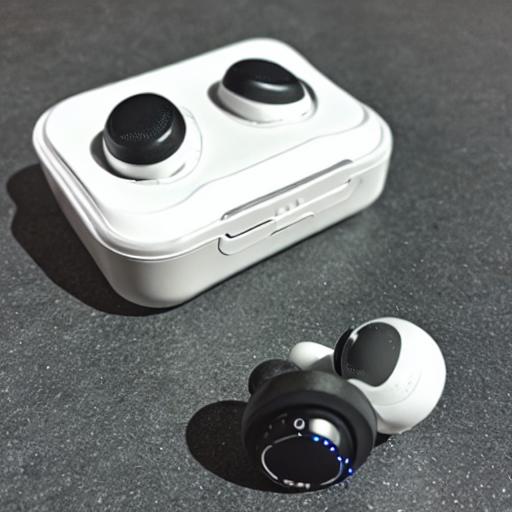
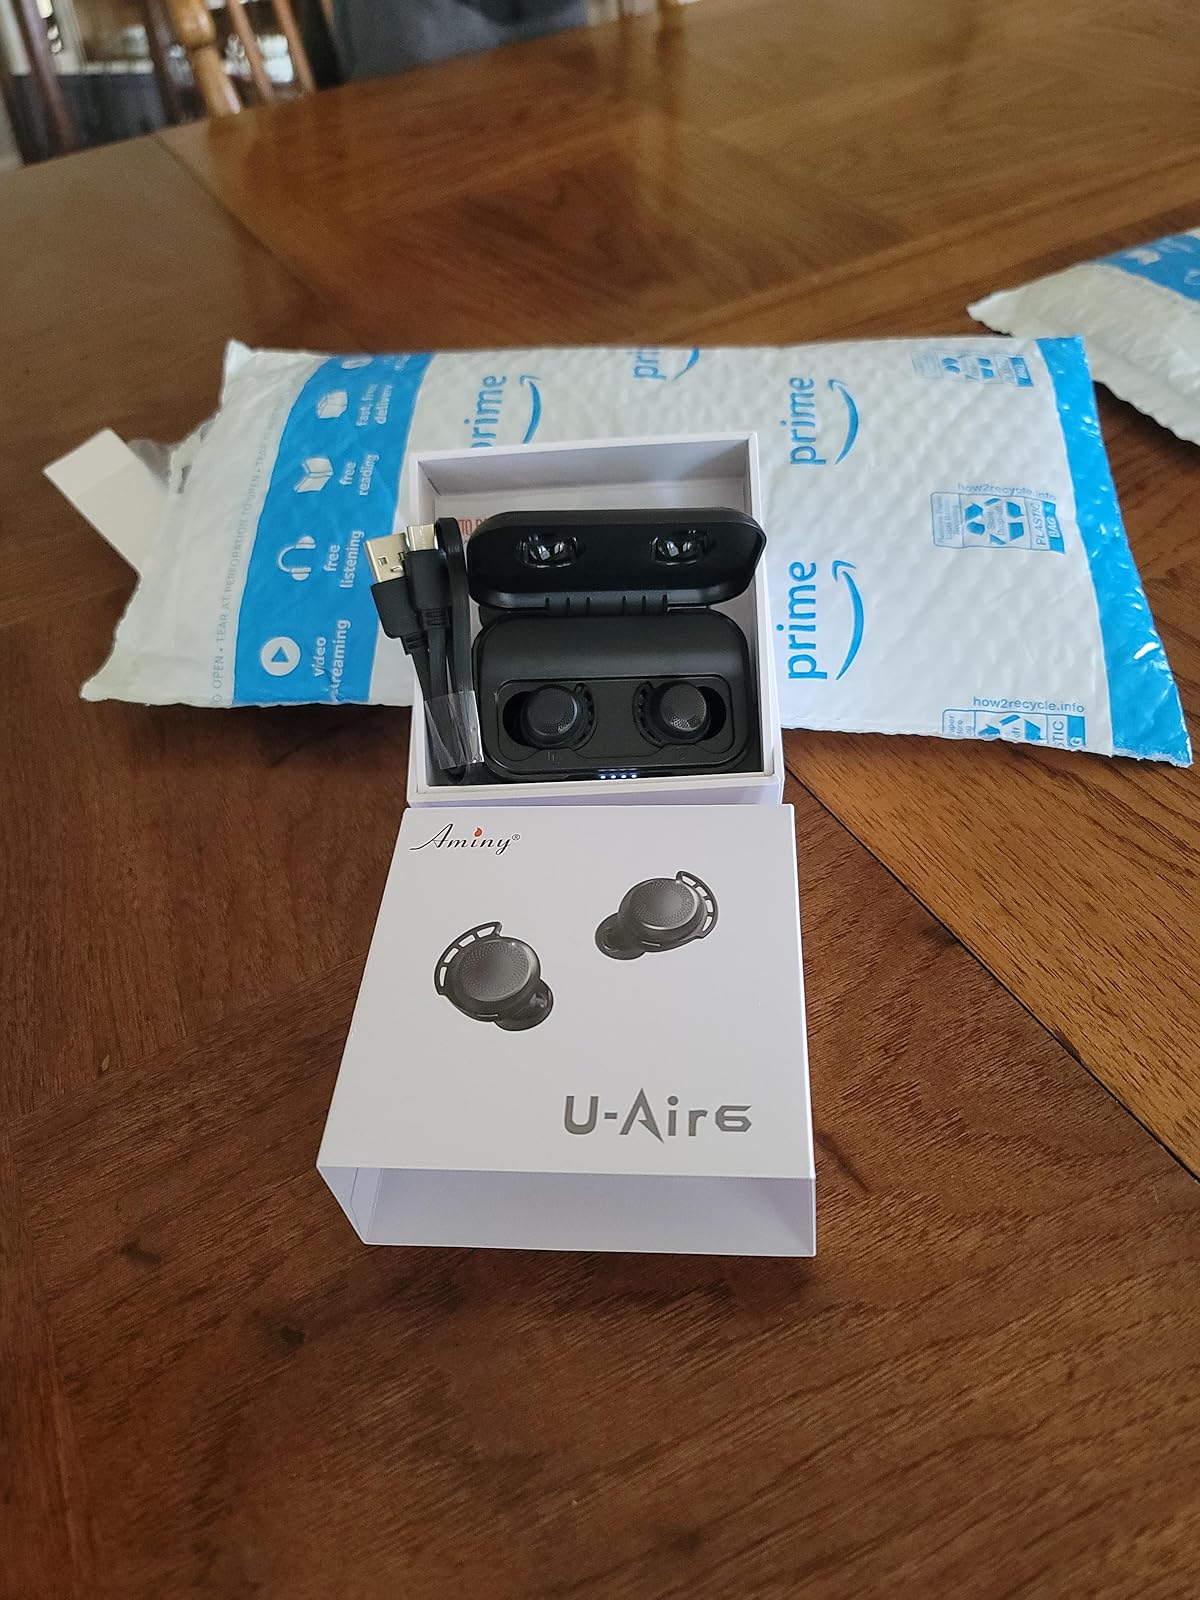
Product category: earbuds
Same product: no